Pinkes

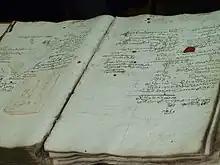
"Pinkes" of the Jewish community of Frankfurt an der Oder

A pinkes (plural "pinkeysim"; , also pinkas, , plural "pinkasim") is the ledger of a Jewish community, in which the proceedings of and events relating to the community are recorded. Such record book were used to co-ordinate and document organizations in Jewish towns and villages throughout the early modern period in Europe.